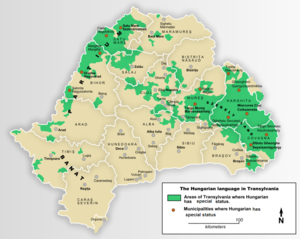
Le hongrois est parlé par quelque 12,6 millions de personnes, dont 9,8 millions vivent en Hongrie Il y a des communautés magyarophones dans tous les pays voisins de la Hongrie, ainsi que d’importantes communautés apparues par émigration aux États-Unis d’Amérique, au Canada, en Israël, etc.
La Roumanie est un État d'Europe de l'Est, le septième pays le plus peuplé de l'Union européenne et le neuvième par sa superficie. La géographie du pays est structurée par les Carpates, le Danube et le littoral de la mer Noire. Située aux confins de l'Europe du Sud-Est et de l'Europe centrale et orientale, la Roumanie a comme pays frontaliers la Hongrie, l'Ukraine, la Moldavie, la Bulgarie et la Serbie.